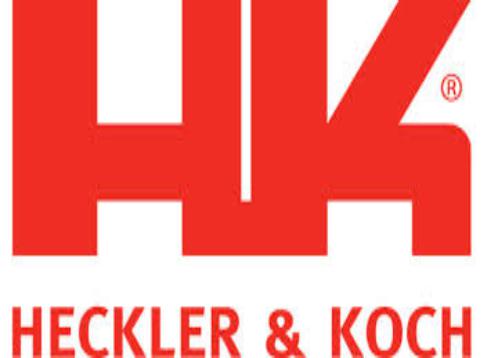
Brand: Heckler & Koch
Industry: Clothes